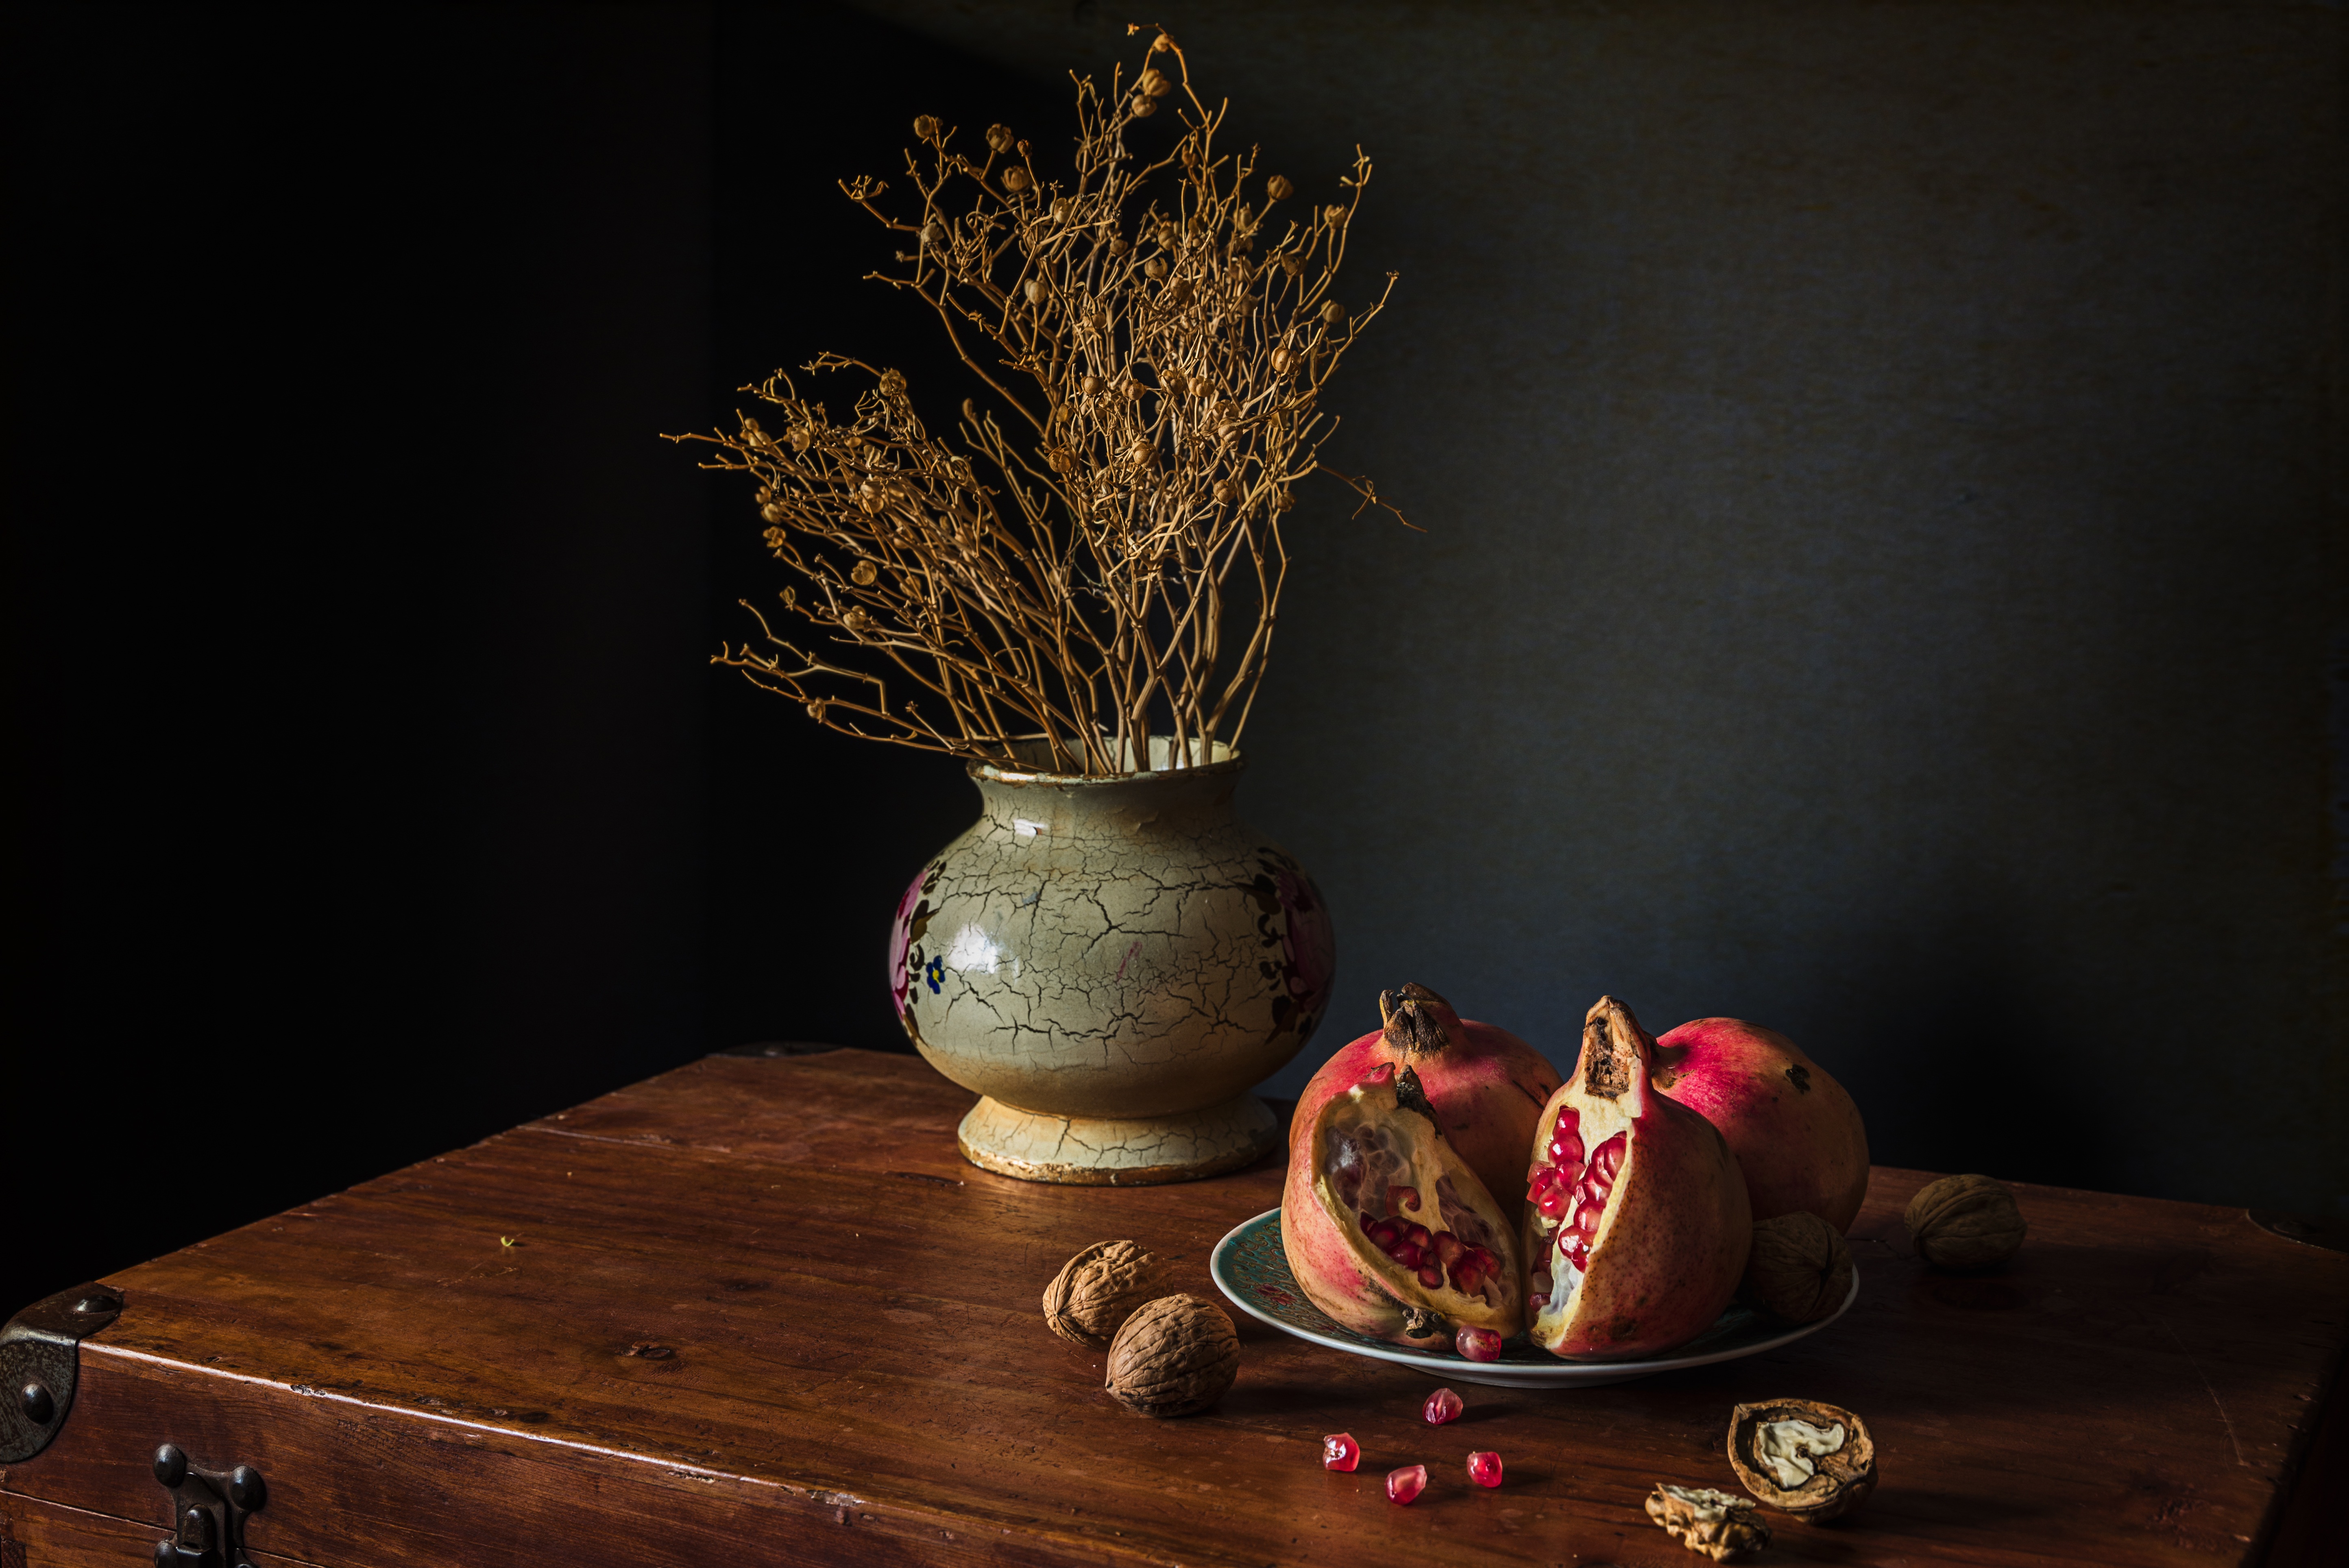
plant, wood, fruit, flower, old, red, produce, darkness, lighting, still life, painting, nuts, art, suitcase, dried flowers, fruit season, still life photography, jar n